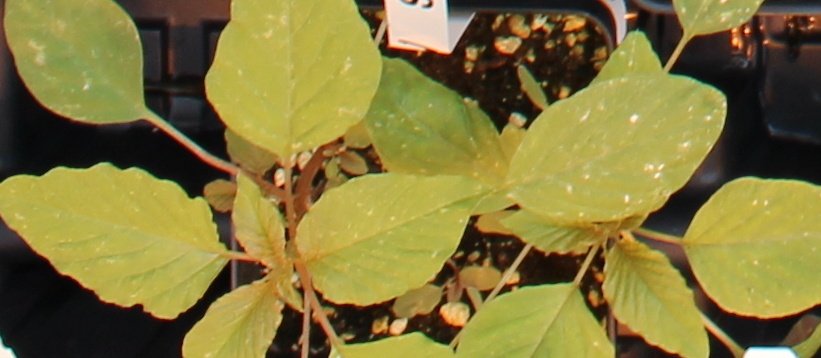
Label: Palmer Amaranth